Tigran Tsitoghdzyan

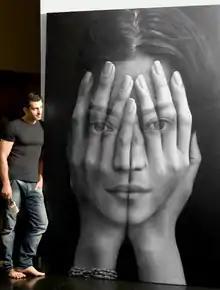
Tigran in his NYC studio, next to his first painting for his "Mirror" series.

Tigran had his first solo local and international exhibits by the age of 10. Some of his childhood paintings are in the "Children’s Art Museum's" collection in Yerevan, Armenia.